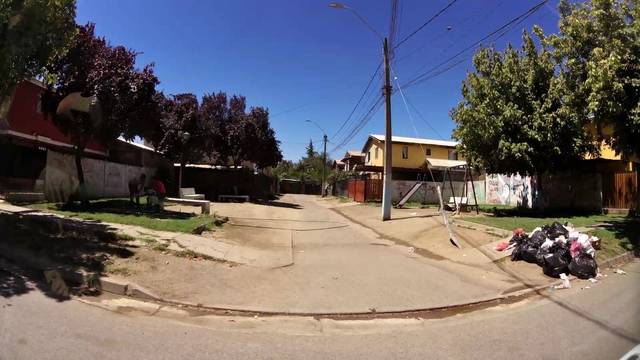
Region: Chile
Coordinates: -34.15, -70.718